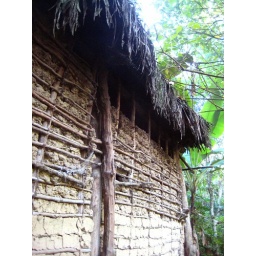
The building techniques of homes in the Honduran mountains are pretty amazing.